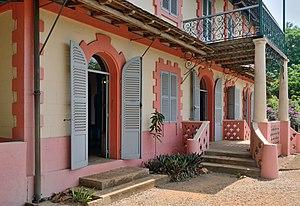
Île Royale en Guyane: musée du bagne. Ancienne maison du directeur du bagne. Érigée vers 1886, la maison fut rénovée en 1994.